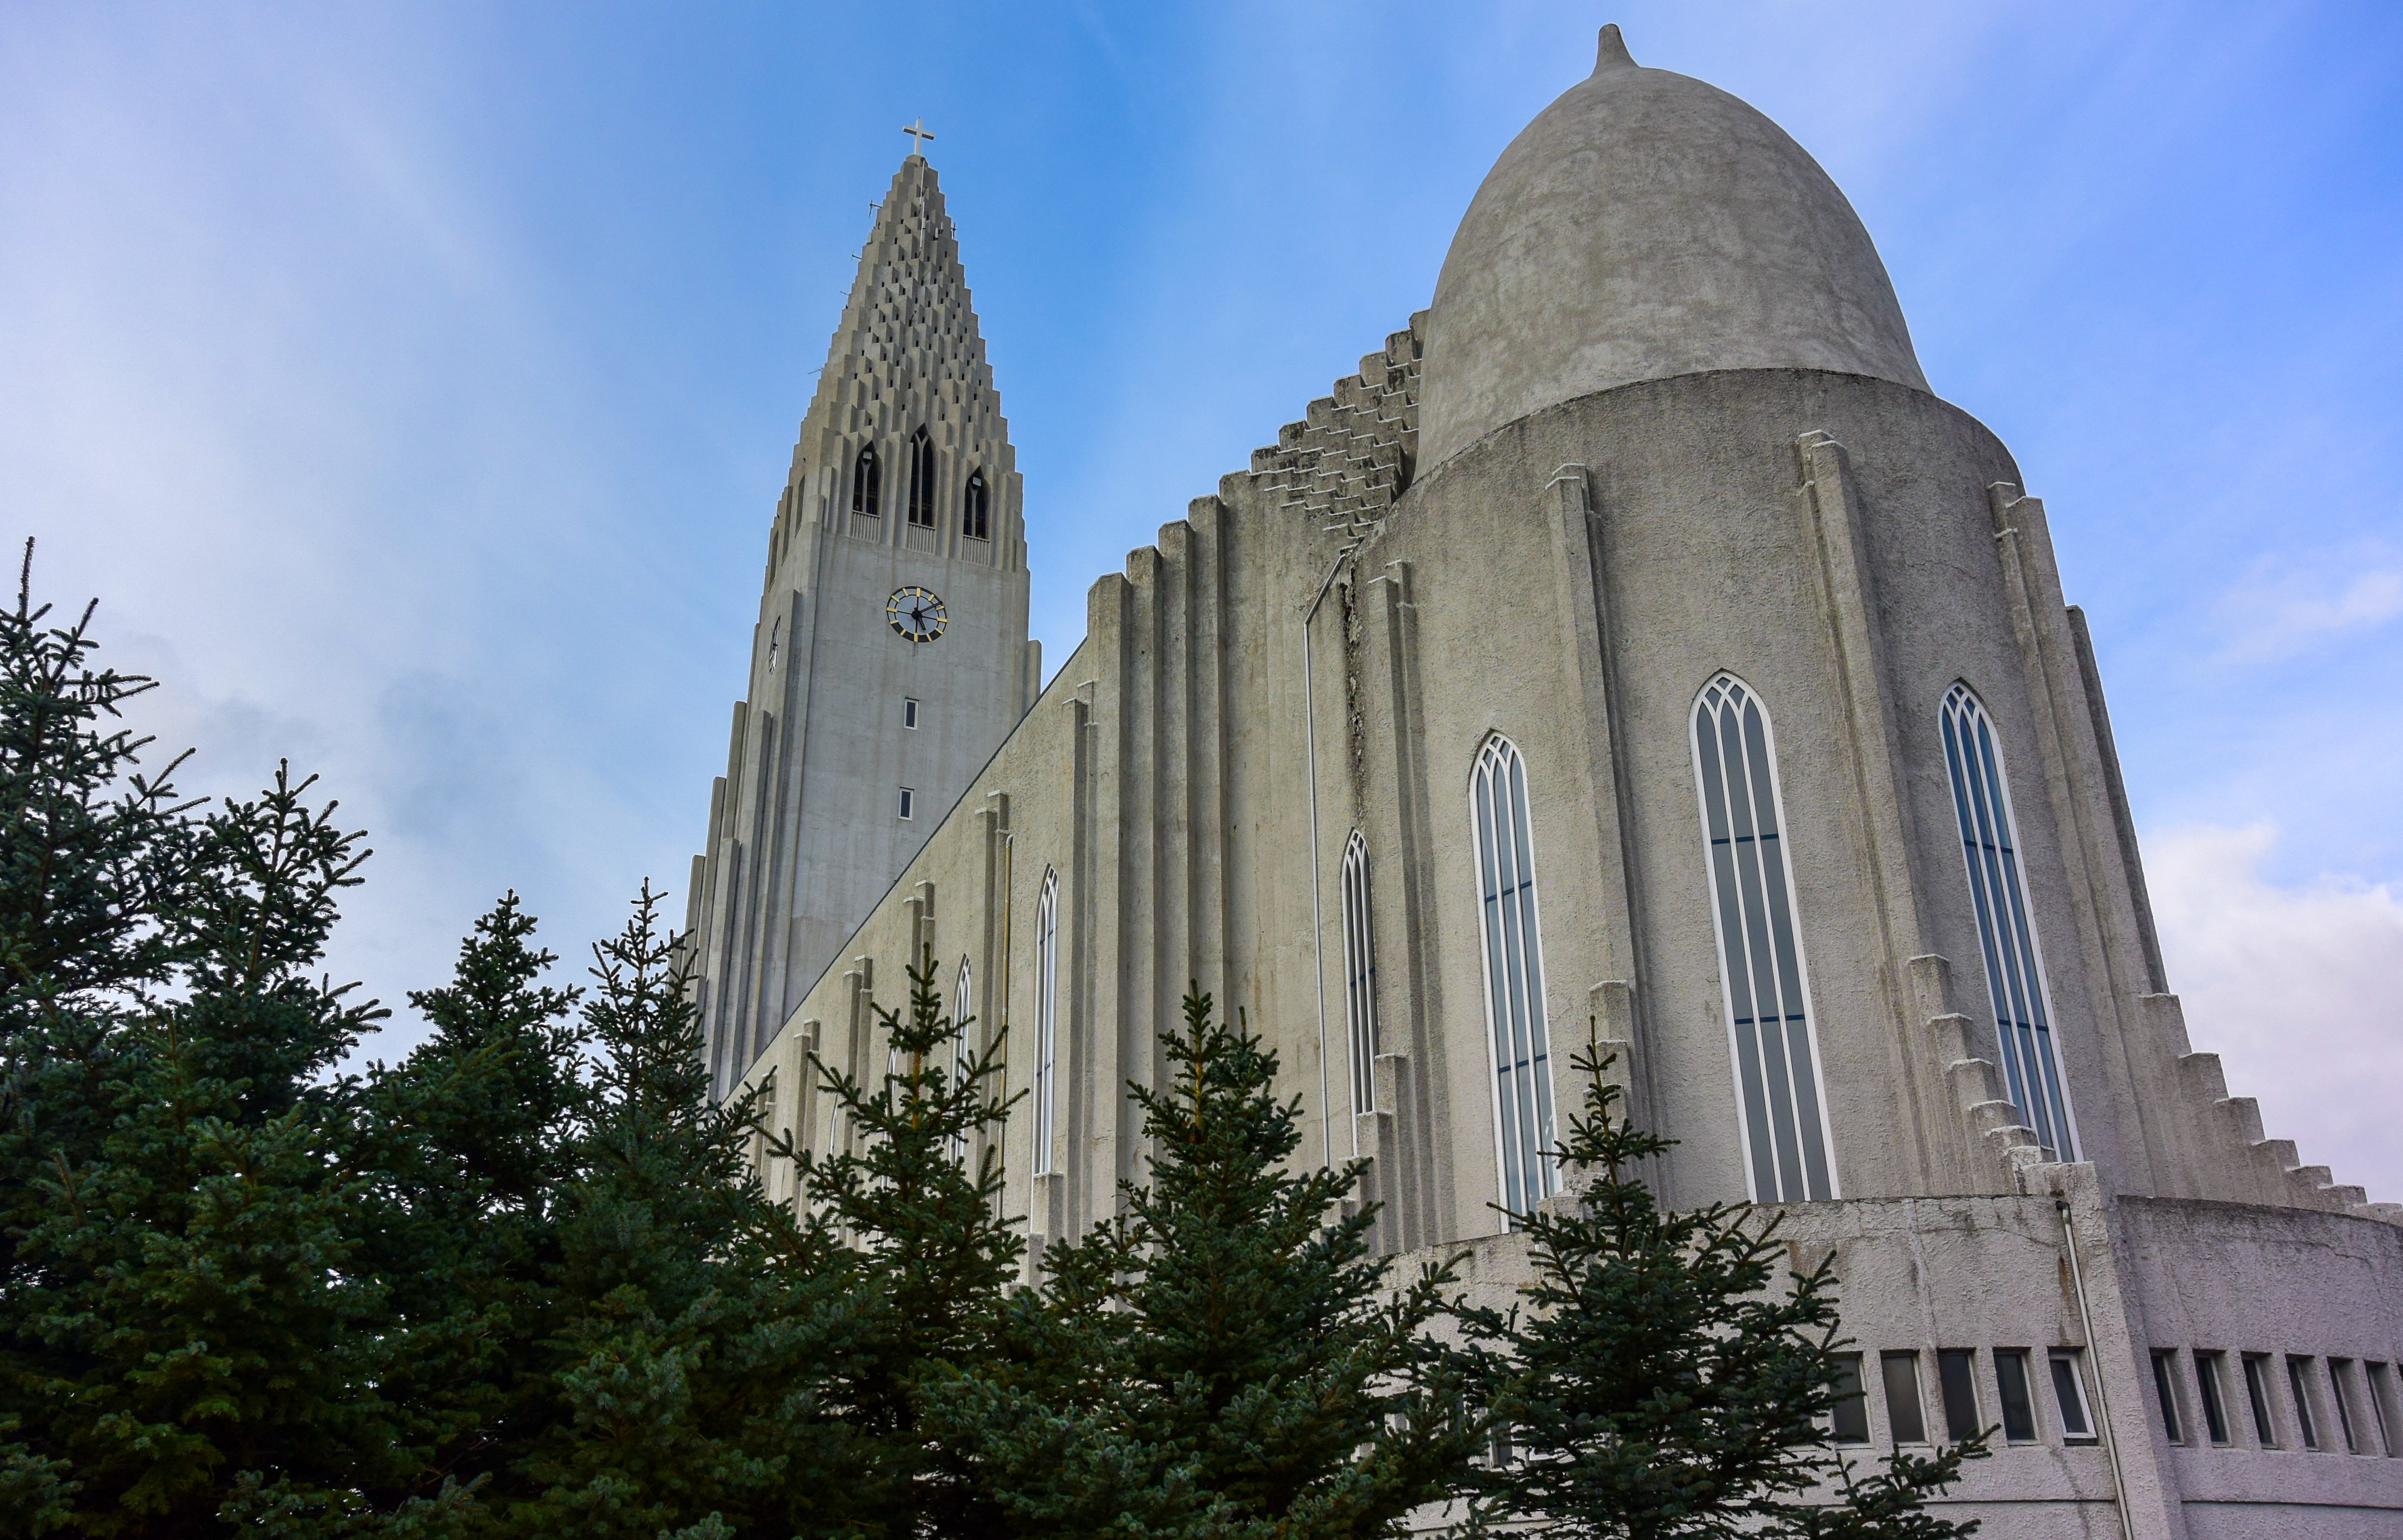
architecture, building, travel, tower, landmark, church, cathedral, iceland, tourism, place of worship, outdoors, spire, historical, attractions, popular, landmarks, islandia, hallgrimskirkja, reykjavik